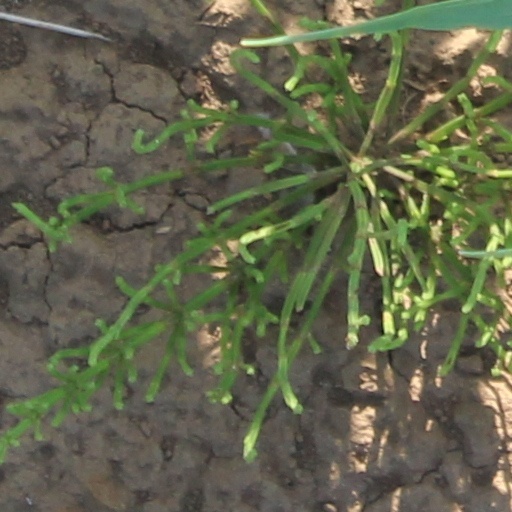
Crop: wheat